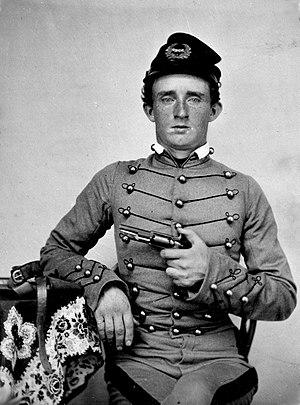
George Armstrong Custer est un général de cavalerie américain. Célèbre pour ses exploits durant la guerre de Sécession, il est en outre l'une des principales figures américaines des guerres indiennes du XIXᵉ siècle. Il est tué lors de la bataille de Little Bighorn durant laquelle ses troupes du 7ᵉ régiment de cavalerie sont défaites par une coalition de tribus indiennes.